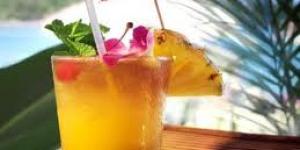
coctel acapulco